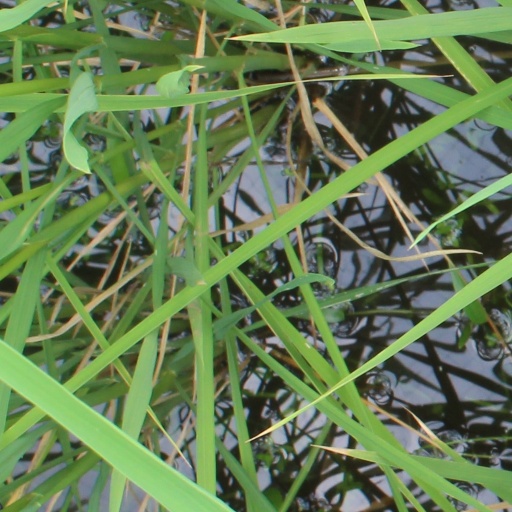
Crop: rice